Sexual stimulation

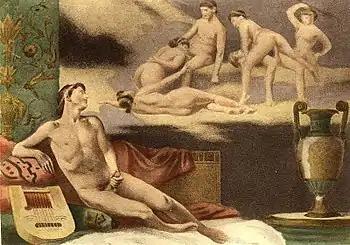

Sexual stimulation is anything that leads to sexual arousal or orgasm. This thing can be physical or of other senses, and is known as a stimulus.